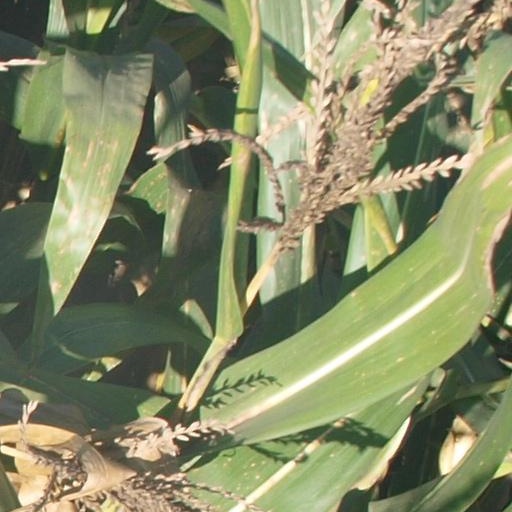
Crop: maize; corn